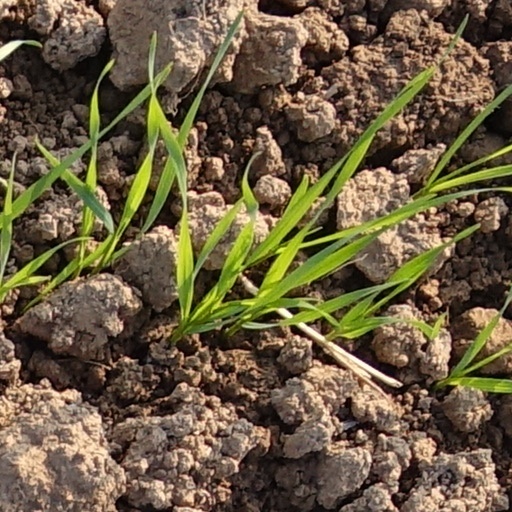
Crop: wheat